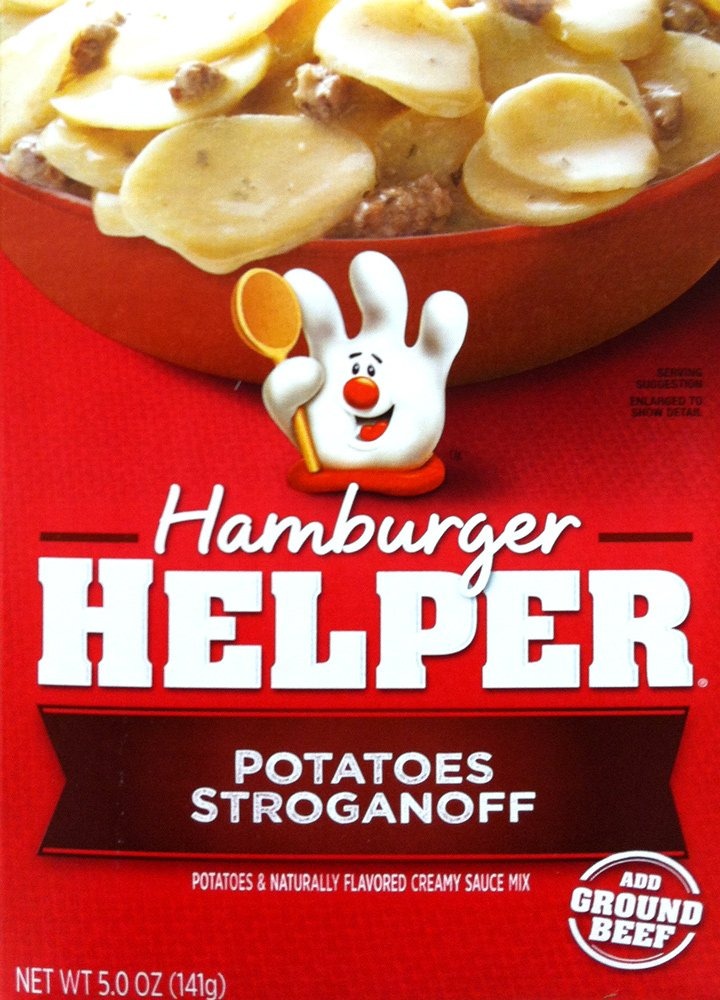
Item Name: Betty Crocker POTATOES STROGANOFF Hamburger Helper 5oz (2 Pack)
Value: 10.0
Unit: Ounce

Price: 5.33